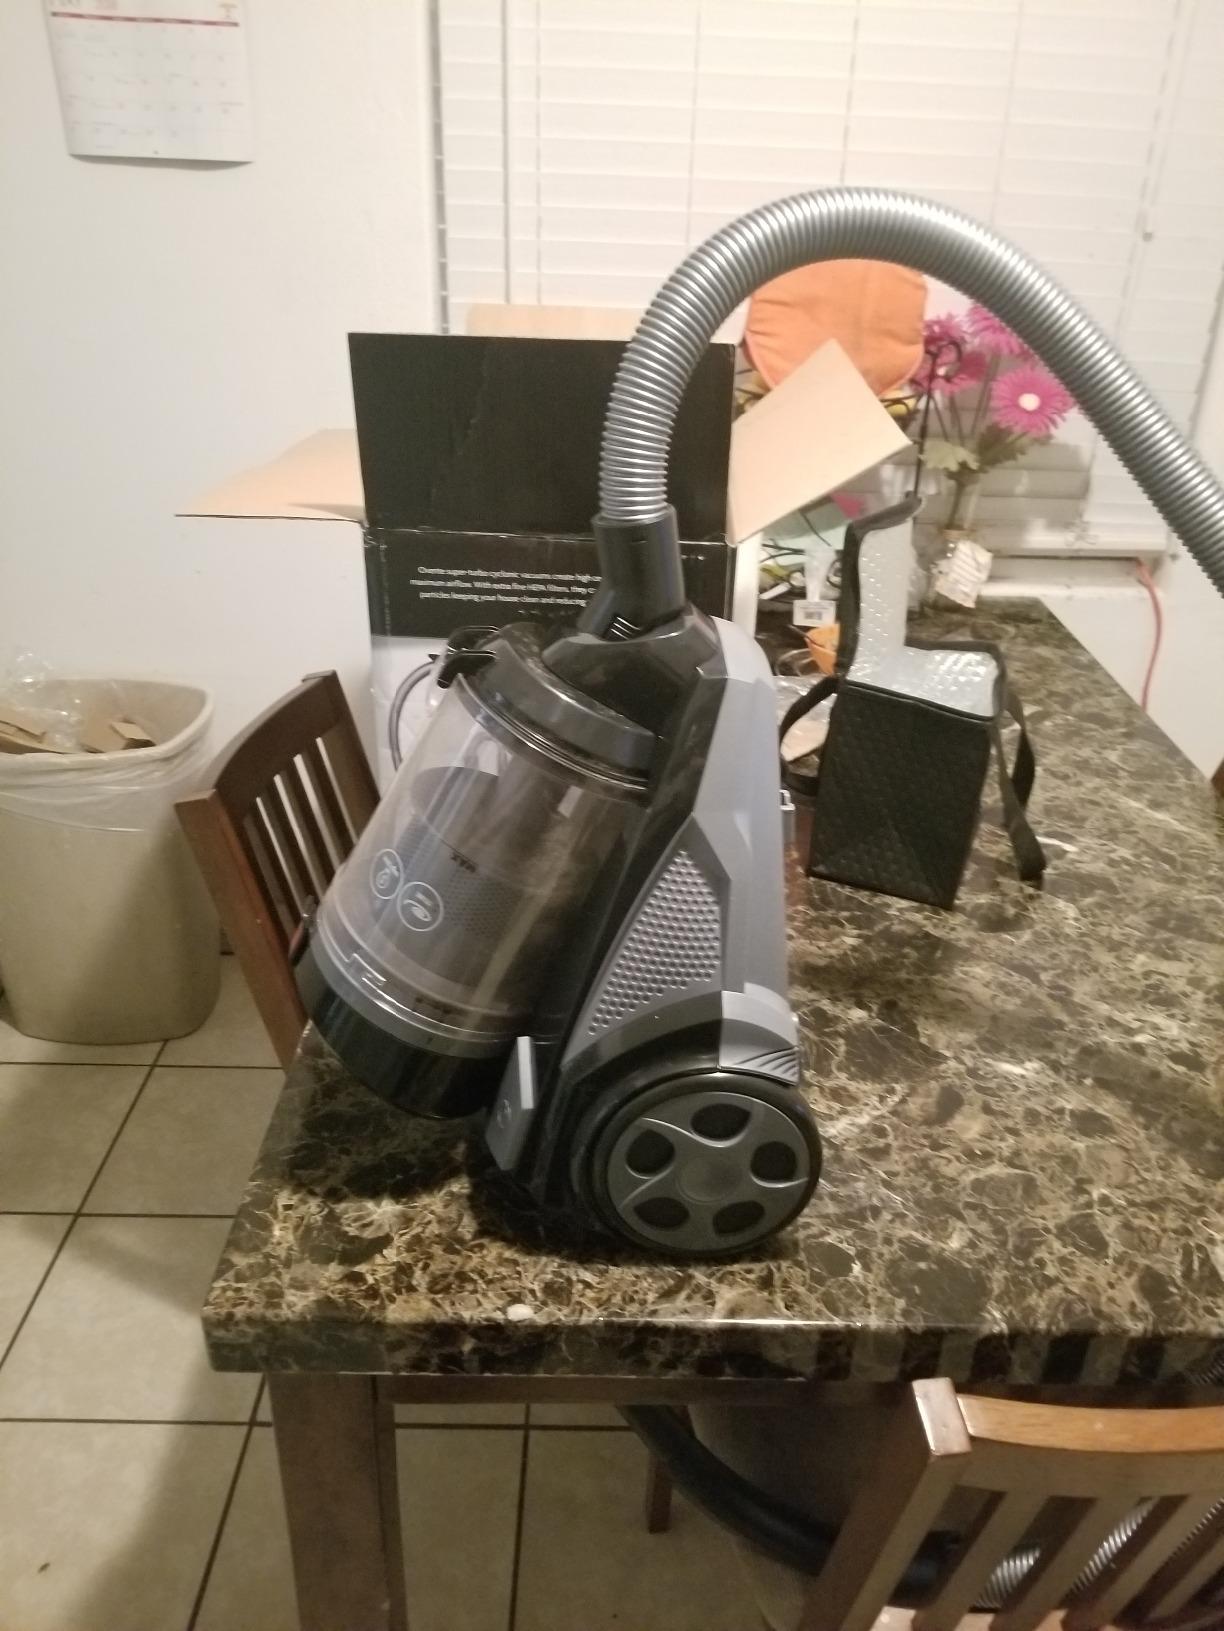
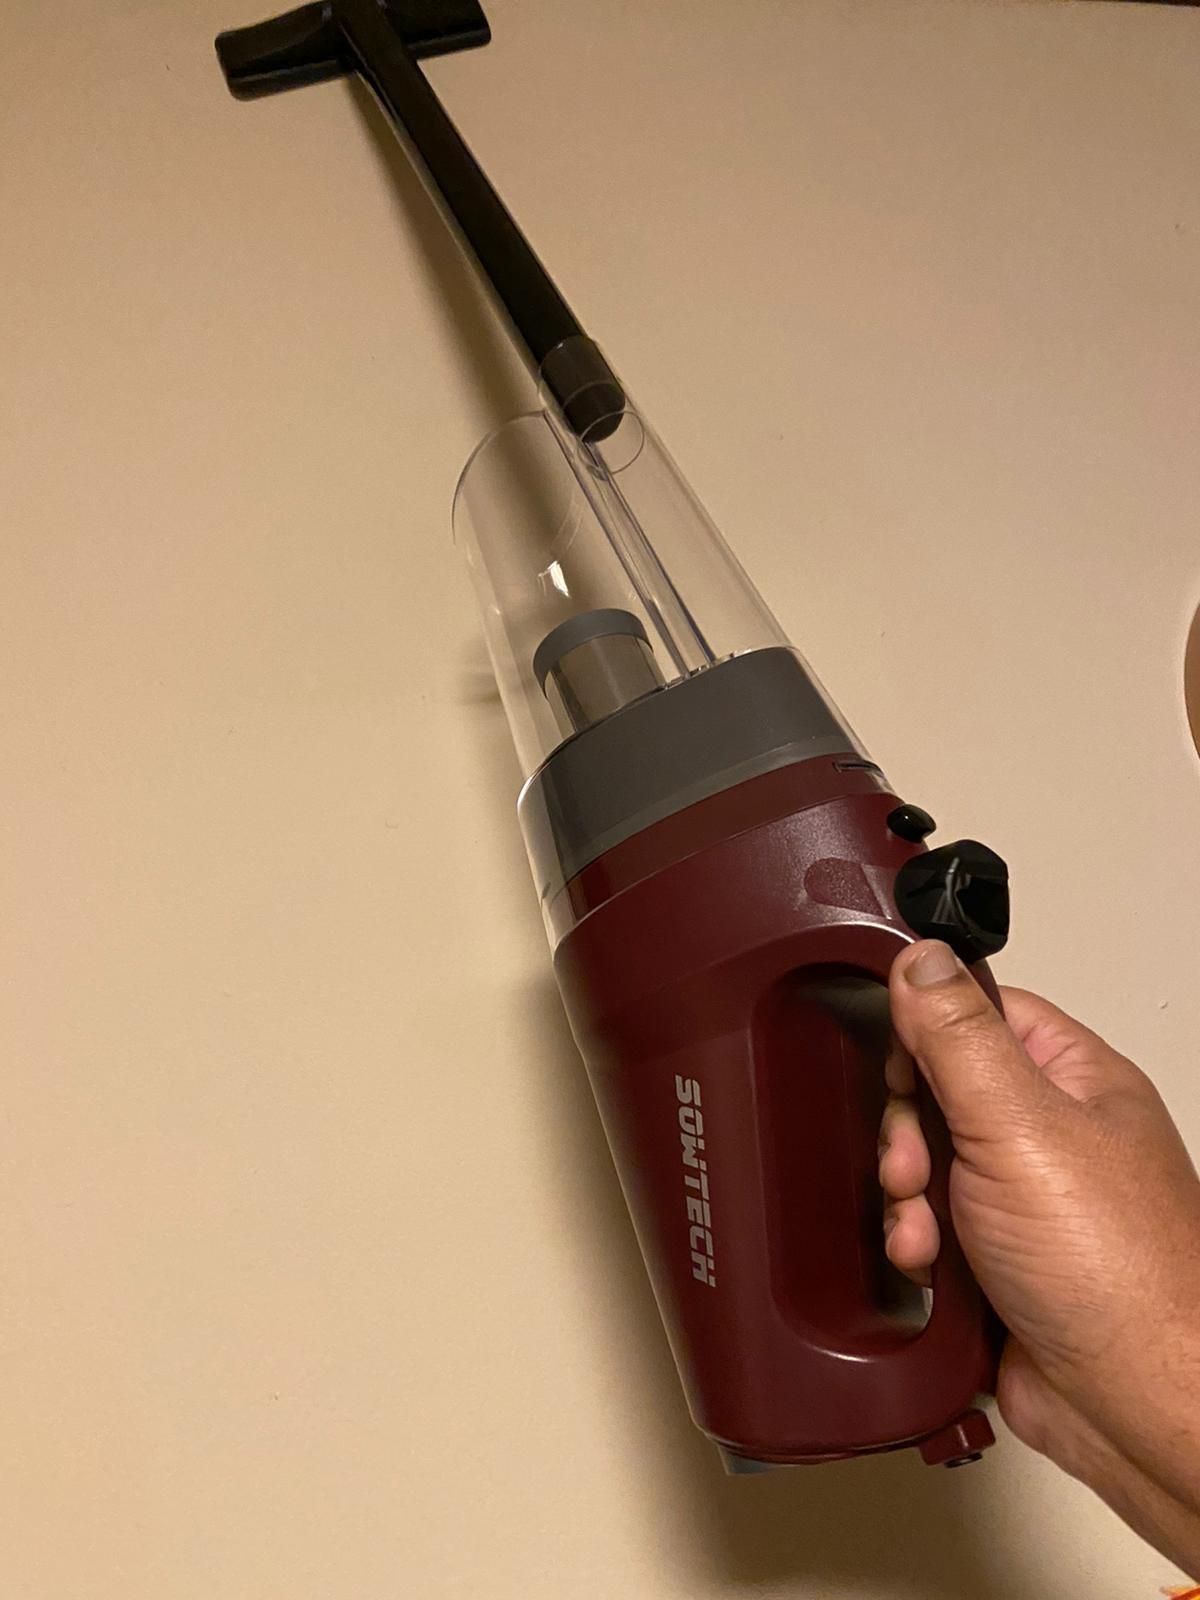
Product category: items_vacuum
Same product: no